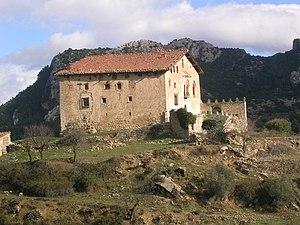
Herbés, en castillan et officiellement, est une commune d'Espagne de la province de Castellón dans la Communauté valencienne. Elle est située dans la comarque de Ports et dans la zone à prédominance linguistique valencienne. Elle fait partie de la mancomunidad de la Taula del Sénia et de la Mancomunidad Comarcal Els Ports.